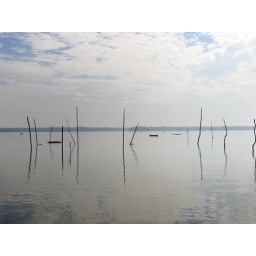
Sticks used by fishermen diving for shells from the river bed in Kerala, India